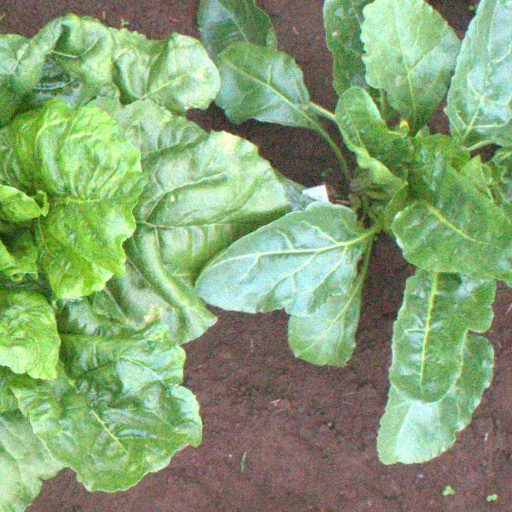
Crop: sugar beet